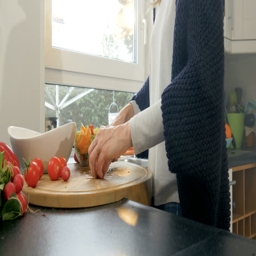
a woman preparing a salad .